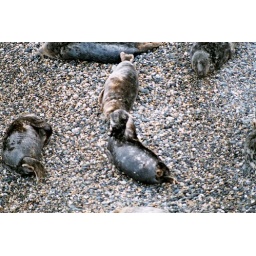
wild seals at wicklow head play and flirt in the water and on the pebble beach at Wicklow head in October.